Tucka Healy

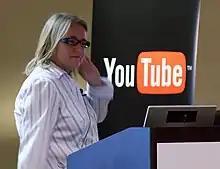
Healy at VidCon in 2010

Margaret J. "Tucka" Healy (born September 20, 1962) is an American former soccer player who played as a forward, making three appearances for the United States women's national team. She later worked as an employee for Google.